Cotton picker

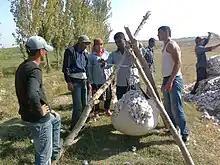
Weighing raw cotton (Uzbekistan)

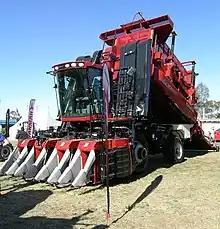
Case IH Module Express 625 picks cotton and simultaneously builds cotton modules.

In 1935 the Rust brothers founded the Rust Cotton Picker Company in Memphis, Tennessee, and on 31 August 1936 demonstrated the Rust picker at the Delta Experiment Station in Stoneville, Mississippi. Although the first Rust picker was not without serious deficiencies, it did pick cotton and the demonstration attracted considerable national press coverage. Nevertheless, the Rusts' company did not have the capability of manufacturing cotton pickers in significant quantities. With the success of the Rust picker, other companies redoubled their efforts to produce practical pickers not based on the Rust patents. Then, widespread adoption was delayed by the manufacturing demands of World War II. The International Harvester Company produced a commercially successful commercial cotton picker in 1944. After World War II, the Allis-Chalmers Manufacturing Company manufactured cotton pickers using an improved Rust design. In the following years mechanical pickers were gradually improved and were increasingly adopted by farmers.